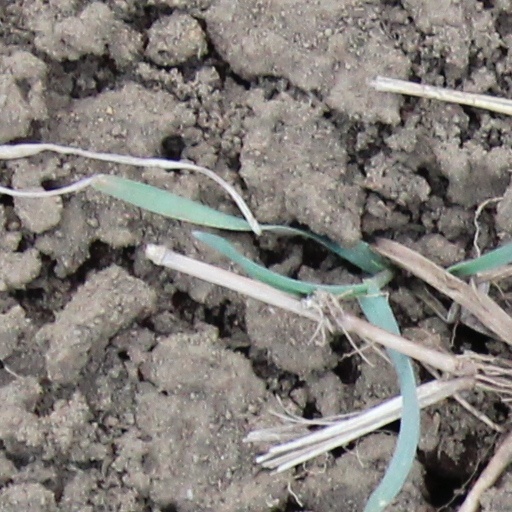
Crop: wheat